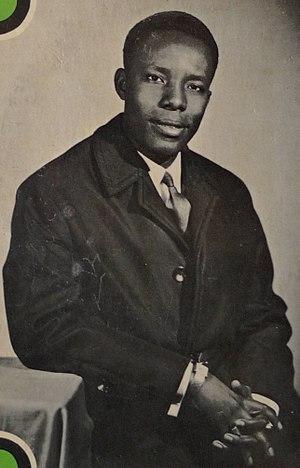
Docteur Nico, est un guitariste, compositeur et l’un des pionniers du soukous.